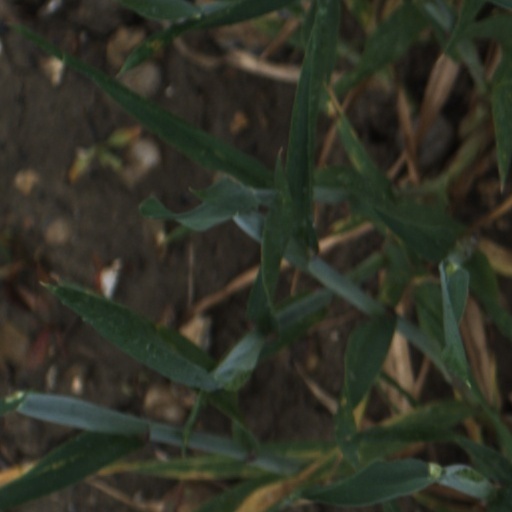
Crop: wheat